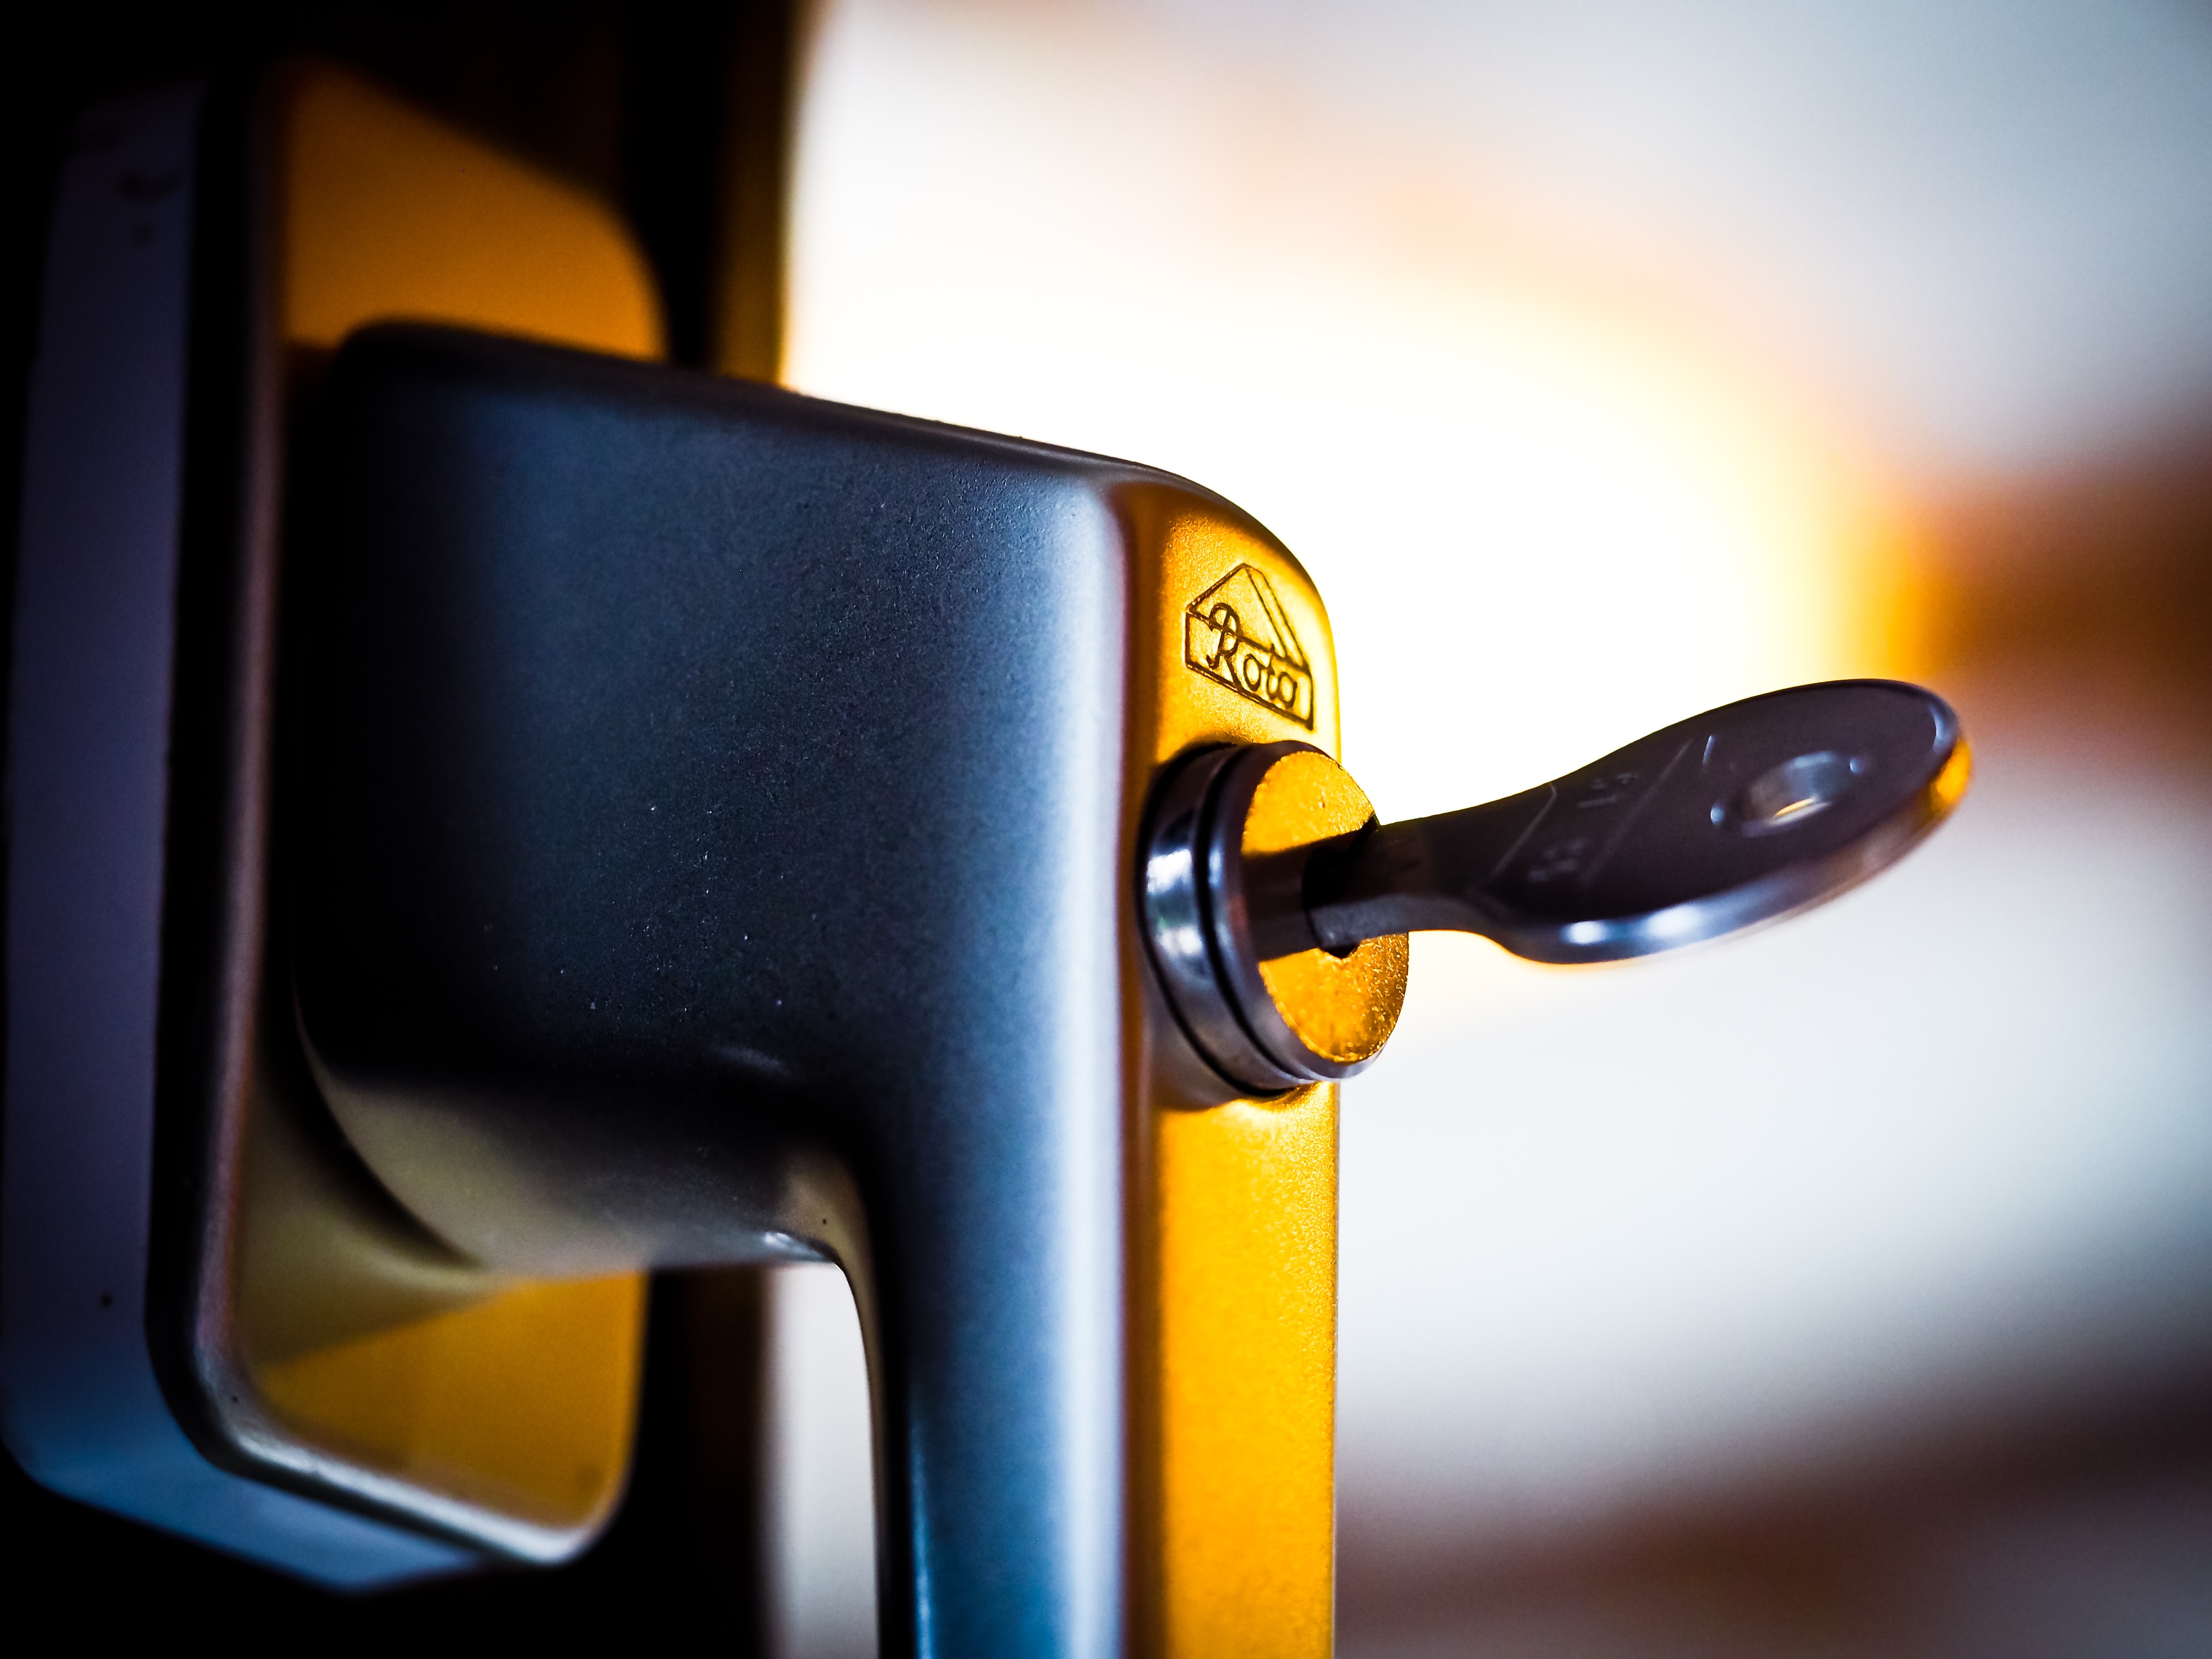
open, light, window, glass, building, vehicle, color, blue, yellow, close up, glasses, lever, macro photography, inviting, computer wallpaper, window lever